2007–08 Arsenal F.C. season

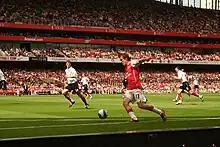
Alexander Hleb in action against Fulham

Arsenal started their league campaign at home to Fulham on 12 August 2007. A mistake by goalkeeper Jens Lehmann, "screw[ing] an attempted return pass against his own knee", allowed striker David Healy to score, just under 52 seconds. However, a late penalty scored by Robin van Persie and a goal from Alexander Hleb resulted in the team winning the match. In their next match, away to Blackburn Rovers, another error by Lehmann – this time letting David Dunn's shot slip through his fingers and into the goalnet, meant the team drew 1–1. Cesc Fàbregas scored the winning goal against Manchester City, ten minutes before the end of the match. The result was followed with what "The Guardian" described as a "fluent attacking display" at home to Portsmouth, on the first day of September. Arsenal faced local rivals Tottenham Hotspur after a week-long international break and went a goal behind when Gareth Bale's free-kick beat goalkeeper Manuel Almunia, past the net. Emmanuel Adebayor scored the equaliser in the second half, before Fàbregas "piloted a 30-yarder beyond Paul Robinson in the 80th minute." In stoppage time, Adebayor flicked the ball up and volleyed it into the top corner of Tottenham's goal; the result meant Arsenal went top of the league table, for the first time in the season. A week after, Adebayor scored a hat-trick (three goals) in a 5–0 win against Derby County. Van Persie scored the only goal against West Ham United on 29 September 2007 to maintain the lead at the top.